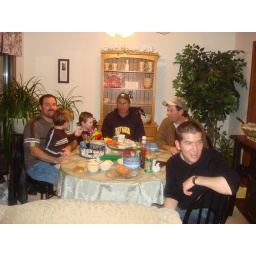
The boys hanging out in the kitchen